Trojan War (film)

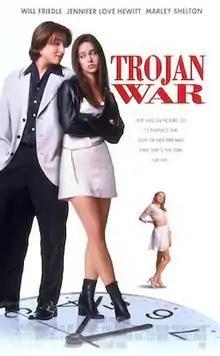
Theatrical release poster

Trojan War is a 1997 American teen comedy film directed by George Huang and starring Will Friedle, Jennifer Love Hewitt, and Marley Shelton. The film was a critical and box office failure. Produced for $15 million, it made only $309 in ticket sales because it was played at two movie theaters in the United States and was pulled after only a week.